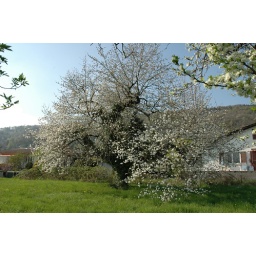
Cherry tree in flower